Symphony No. 3 (Still)

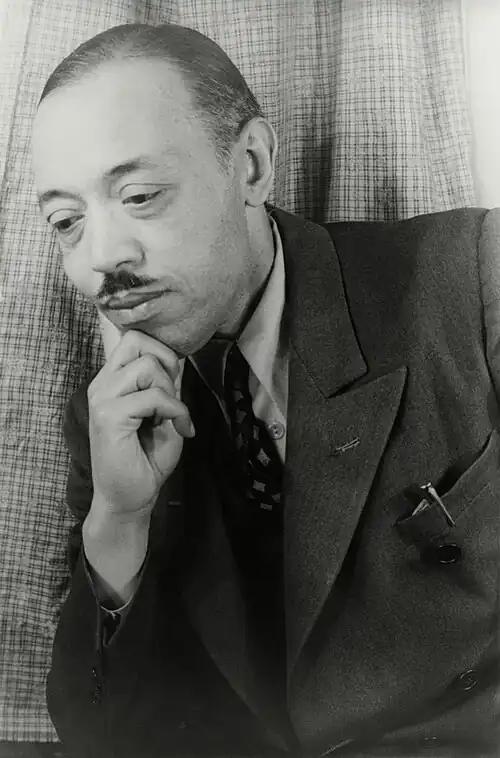
William Grant Still in 1949, photographed by Carl Van Vechten

Symphony No. 3, also known as Symphony No. 3 "The Sunday Symphony", is a 1958 composition in four movements by American composer William Grant Still. The work was first performed on February 12, 1984 by the North Arkansas Symphony Orchestra conducted by Carlton Woodsi. The symphony is about eighteen minutes long.